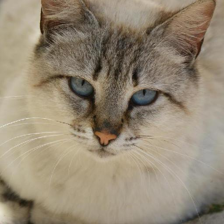
Label: animals